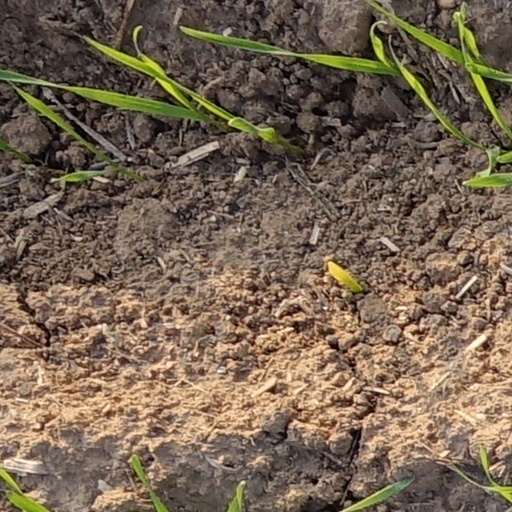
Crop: wheat